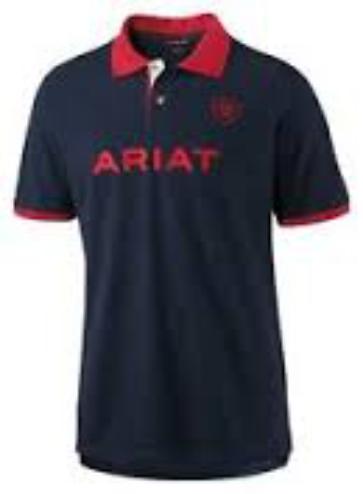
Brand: Ariat
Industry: Clothes